Takachiho University

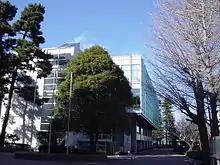
Takachiho University

This university is called "Edo University of Commerce" in Gregory S. Poole's book "The Japanese Professor: An Ethnography of a University Faculty" (Sense Publishers, 2010. ).